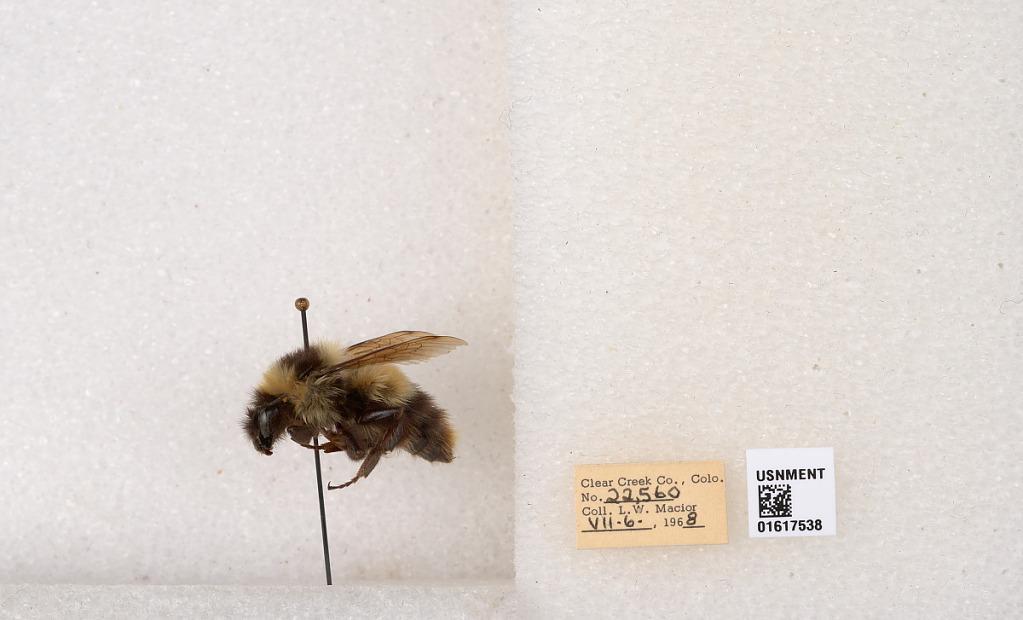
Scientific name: Bombus kirbyellus
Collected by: L. Macior
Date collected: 1968-7-6
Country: United States
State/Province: Colorado
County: Clear Creek
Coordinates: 39.6891, -105.644